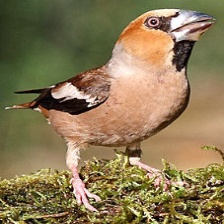
Species: HAWFINCH
Scientific name: COCCOTHRAUSTES COCCOTHRAUSTES